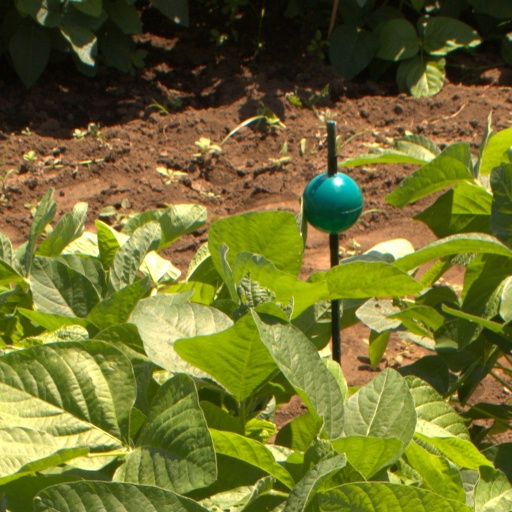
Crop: soybean